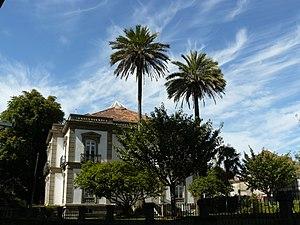
L'hôtel particulier des Mendoza est un édifice situé entre l'avenue Santa María et la rue Arzobispo Malvar, à l'extrémité ouest de la vieille ville de Pontevedra. Il est actuellement le siège de l'Office du tourisme des Rias Bajas.